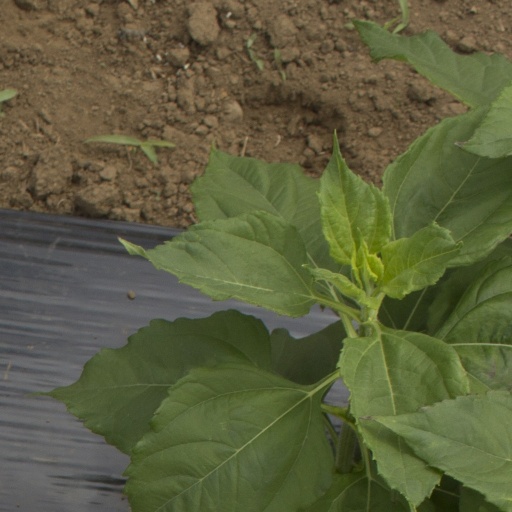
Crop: Jerusalem artichoke